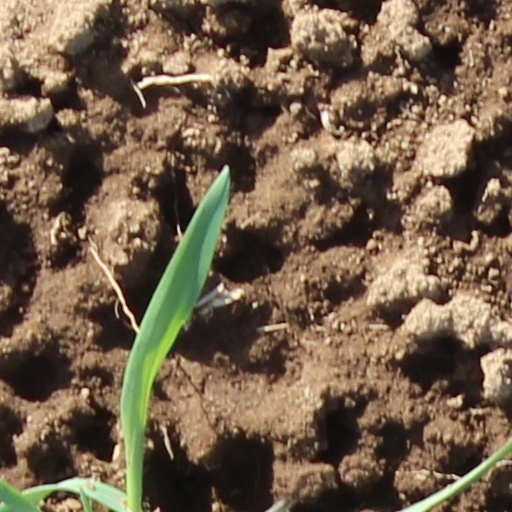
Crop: wheat